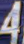
Number: 4